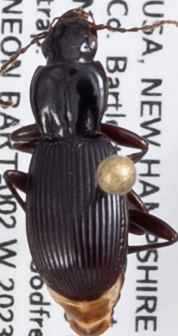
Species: Pterostichus tristis
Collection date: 2023-09-06
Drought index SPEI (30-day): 0.362
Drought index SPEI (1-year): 1.578
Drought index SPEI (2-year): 0.63